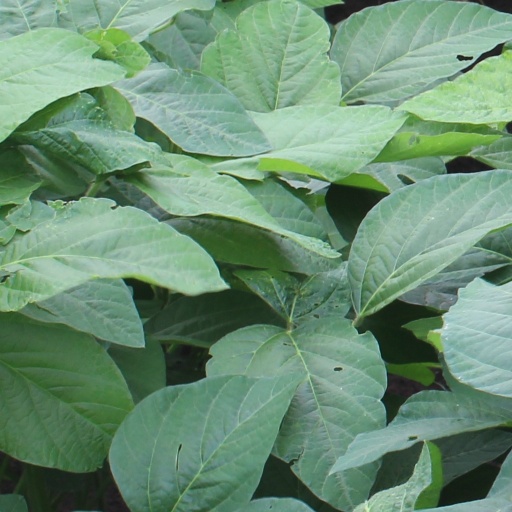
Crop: soybean